Act of Canonical Communion with the Moscow Patriarchate

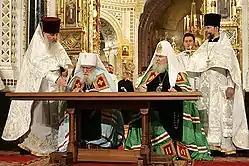
Metropolitan Laurus (left) and Patriarch Alexy II (right) sign the Act of Canonical Communion between the Moscow Patriarchate and the Russian Orthodox Church Outside Russia, 17 May 2007.

The Act of Canonical Communion of the Russian Orthodox Church Outside Russia with the Russian Orthodox Church Moscow Patriarchate reunited the two branches of the Russian Orthodox Church: the Russian Orthodox Church Outside Russia (ROCOR) and the Moscow Patriarchate. The accord was signed on 17 May 2007, which for the Eastern Orthodox Church in that year was the Feast of the Ascension of Jesus.